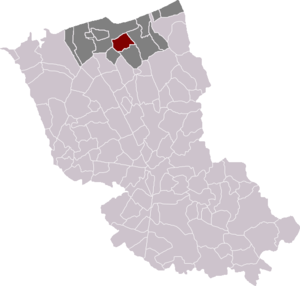
Coudekerque-Branche est une commune française située dans le département du Nord en région Hauts-de-France.